Winifred Gaskin

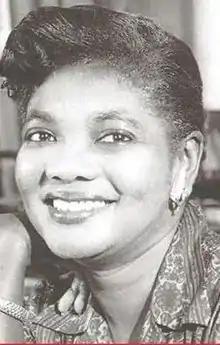

Winifred Gaskin, CCH, OD (10 May 1916 – 5 March 1977) was an Afro-Guyanese educator, journalist and civil servant who entered politics. After a career in public service, she was appointed as the first high commissioner of Guyana to the Commonwealth Caribbean Countries organization. Her dedication to public service was honored with the Jamaican Order of Distinction and the Cacique's Crown of Honour, Guyana's second highest service award.